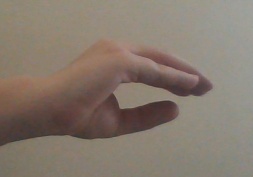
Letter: jeem